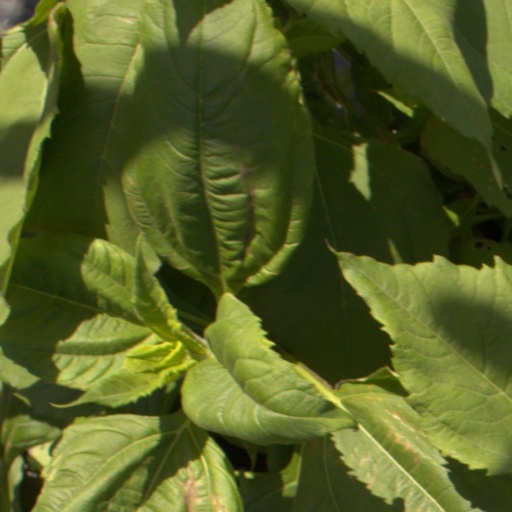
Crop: Jerusalem artichoke